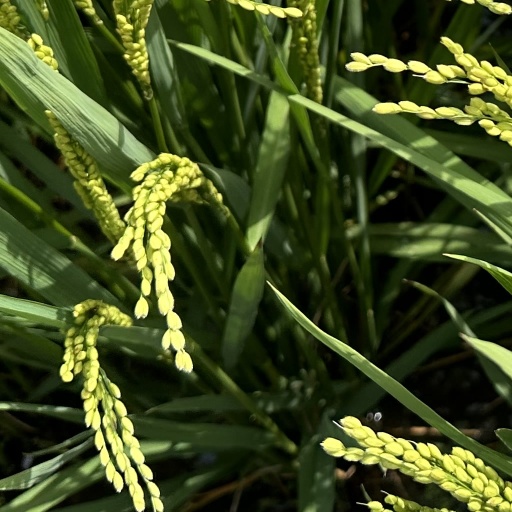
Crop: rice